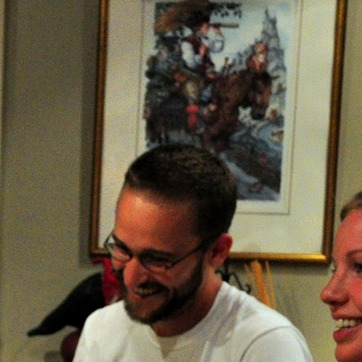
Material: hair